Jurakudai

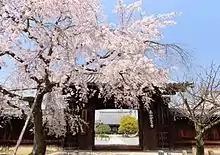
Front gate of Myōkaku-ji

Some buildings of the Jurakudai survive, among them the Hiun-kaku at Nishi Hongan-ji, the Karamon at Daitoku-ji, and the front gate at Myōkaku-ji (all in Kyoto). Recent excavations have yielded some tiles bearing gold leaf.